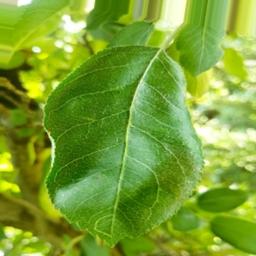
Label: Healthy